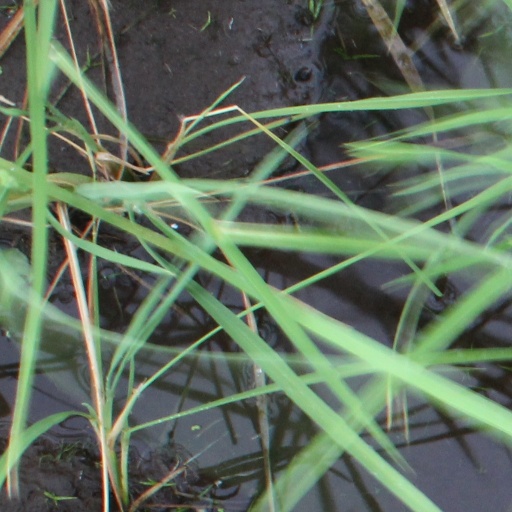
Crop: rice